Gallant Man

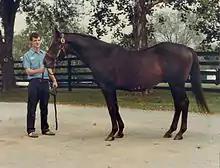
Gallant Man at Spendthrift Farm in 1981

Gallant Man (March 20, 1954 – September 7, 1988) was a thoroughbred racehorse, named for a horse in a Don Ameche movie. His exact foaling date was unknown or at best debated over the years of his life and many years after. The supporting evidence from a review of foaling stall records in Ireland indicates that he was born on the Saturday after St. Patrick's Day during a highly productive foaling weekend for many thoroughbred mothers on the same farm. His dam, Majideh, is recorded as being in the foaling stall without a live foal until March 20, 1954, at approximately 7:45 am.